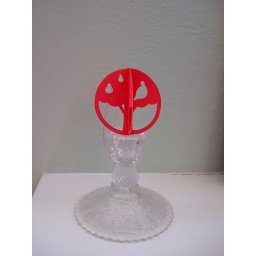
Partridge in a pear tree - burgundy red ornament4